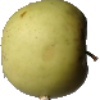
Label: Apple Golden 3